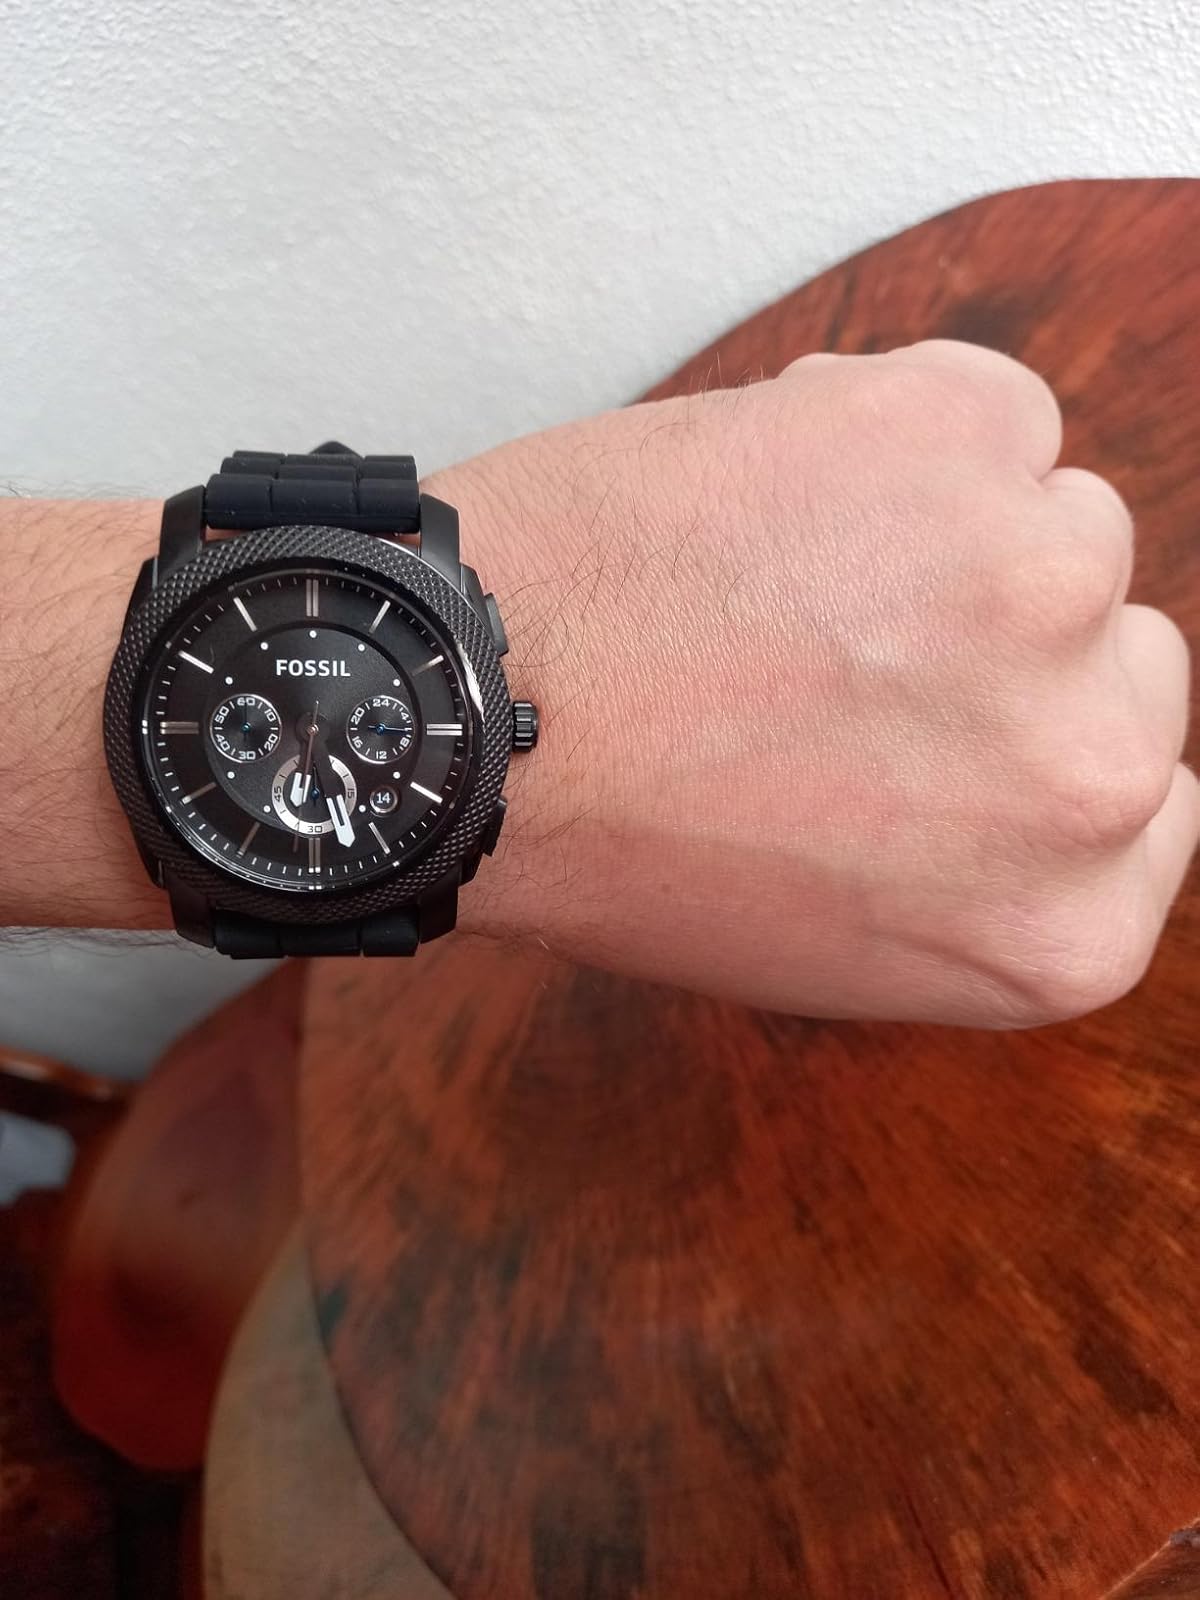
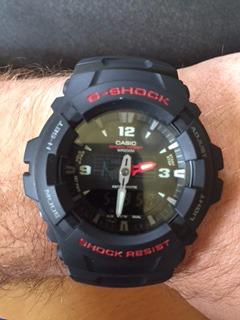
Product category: accessories_watch
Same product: no